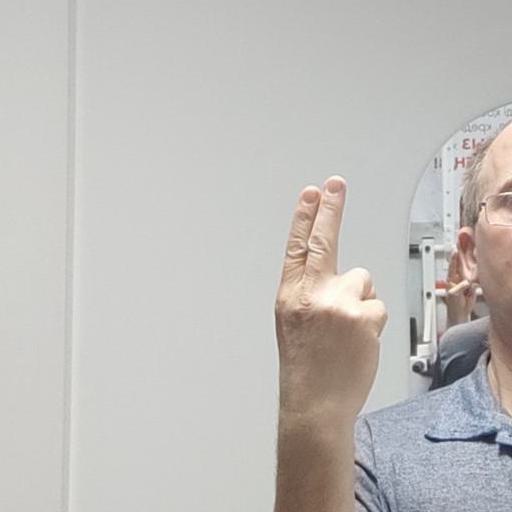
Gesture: two_up_inverted